Xenophobia

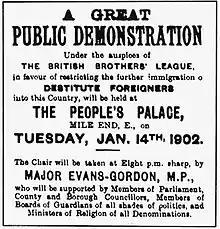
1902 rally in London England against Destitute Foreigners

Lien Verpoest explores the era of the Napoleonic wars to identify the formation of conservative ideas ranging from traditionalism to ardent patriotism and xenophobia. Conservatives generally controlled Russia in the 19th century, and imposed xenophobia in education and the academy. In the late 19th century, especially after nationalistic uprisings in Poland in the 1860s, the government displayed xenophobia in its hostility toward ethnic minorities that did not speak Russian. The decision was to reduce the use of other languages, and insist on Russification.